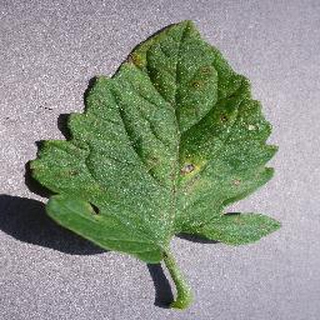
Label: tomato_septoria_leaf_spot